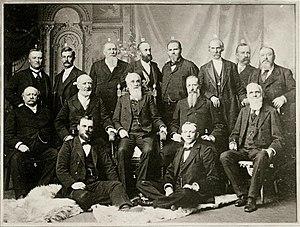
Lorenzo Snow était un dirigeant et homme politique mormon, qui fut le 5ᵉ président de l’Église de Jésus-Christ des saints des derniers jours de 1898 à sa mort. Au début de son mandat de président, Snow a dû faire face aux conséquences des batailles juridiques avec les États-Unis au sujet de la pratique du mariage plural.